Jon Huntsman 2012 presidential campaign

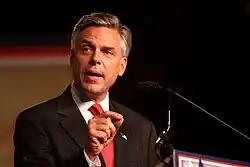
Huntsman speaking at a political conference in Orlando, Florida

Huntsman served as Governor of Utah from January 2005 until August 2009, but resigned during the first year of his second term to serve as United States Ambassador to China, a position to which he was appointed by Democratic President Barack Obama. Speculation of a Huntsman candidacy for the 2012 Republican presidential nomination began circulating in the media as early as 2008 and 2009, while Huntsman was still unsure about his political future. In August 2010, a group of political strategists with ties to Huntsman formed a political action committee now called "Horizon PAC" that had the resources to provide a framework for launching Huntsman's campaign in the event he chose to run. The PAC was formed in part as an effort to draft Huntsman into seeking the GOP nomination.